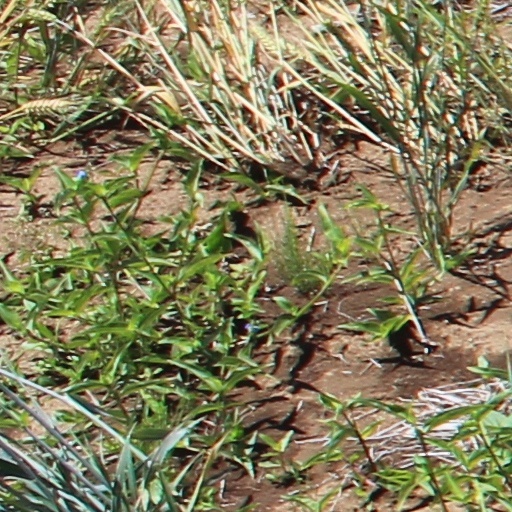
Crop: wheat